Cinema of Italy

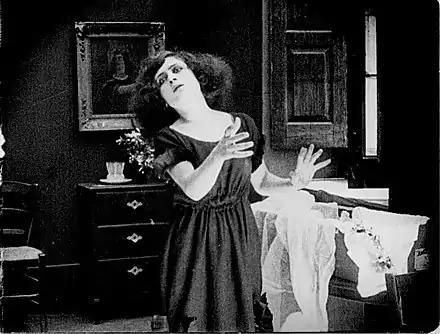
" ' A Santanotte" by Elvira Notari (1922)

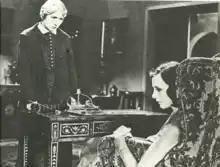
"The Song of Love" by Gennaro Righelli (1930), the first Italian talking picture

With the end of World War I, Italian cinema went through a period of crisis due to many factors such as production disorganization, increased costs, technological backwardness, loss of foreign markets and inability to cope with international competition, in particular with that of Hollywood. The main causes included the lack of a generational change with a production still dominated by filmmakers and producers of literary training, unable to face the challenges of modernity. The first half of the 1920s marked a sharp decrease in production; from 350 films produced in 1921 to 60 in 1924.